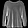
Label: Pullover